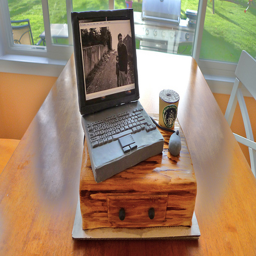
A miniature laptop and coffee cup on top of a box.
A laptop computer sitting on top of a wooden chest.
A cake with a laptop on it and a cup of coffee on it (cake decorations).
An old laptop sitting on top of wooden box on top of the table.
A realistic-looking cake of a laptop and Starbucks drink on a wooden box.